Tamil mythology

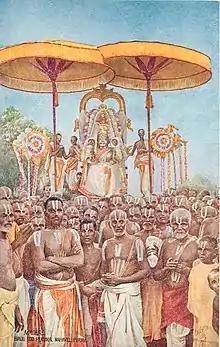
Procession of the Tamil deity Perumal, identified with Vishnu

Tamil mythology refers to the folklore and traditions that are a part of the wider Dravidian pantheon, originating from the Tamil people. This body of mythology is a fusion of elements from Dravidian culture and the parent Indus Valley culture, both of which have been syncretised with mainstream Hinduism.